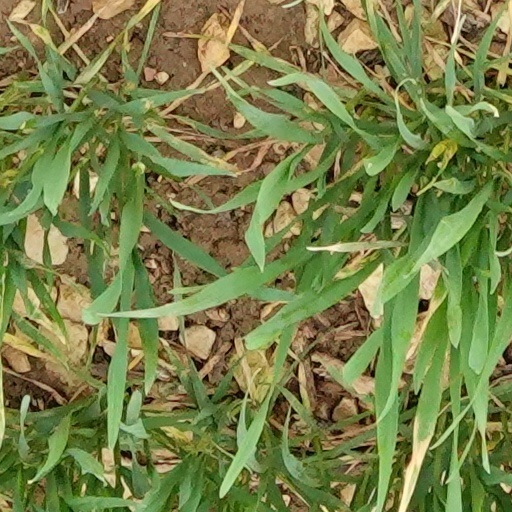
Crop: wheat